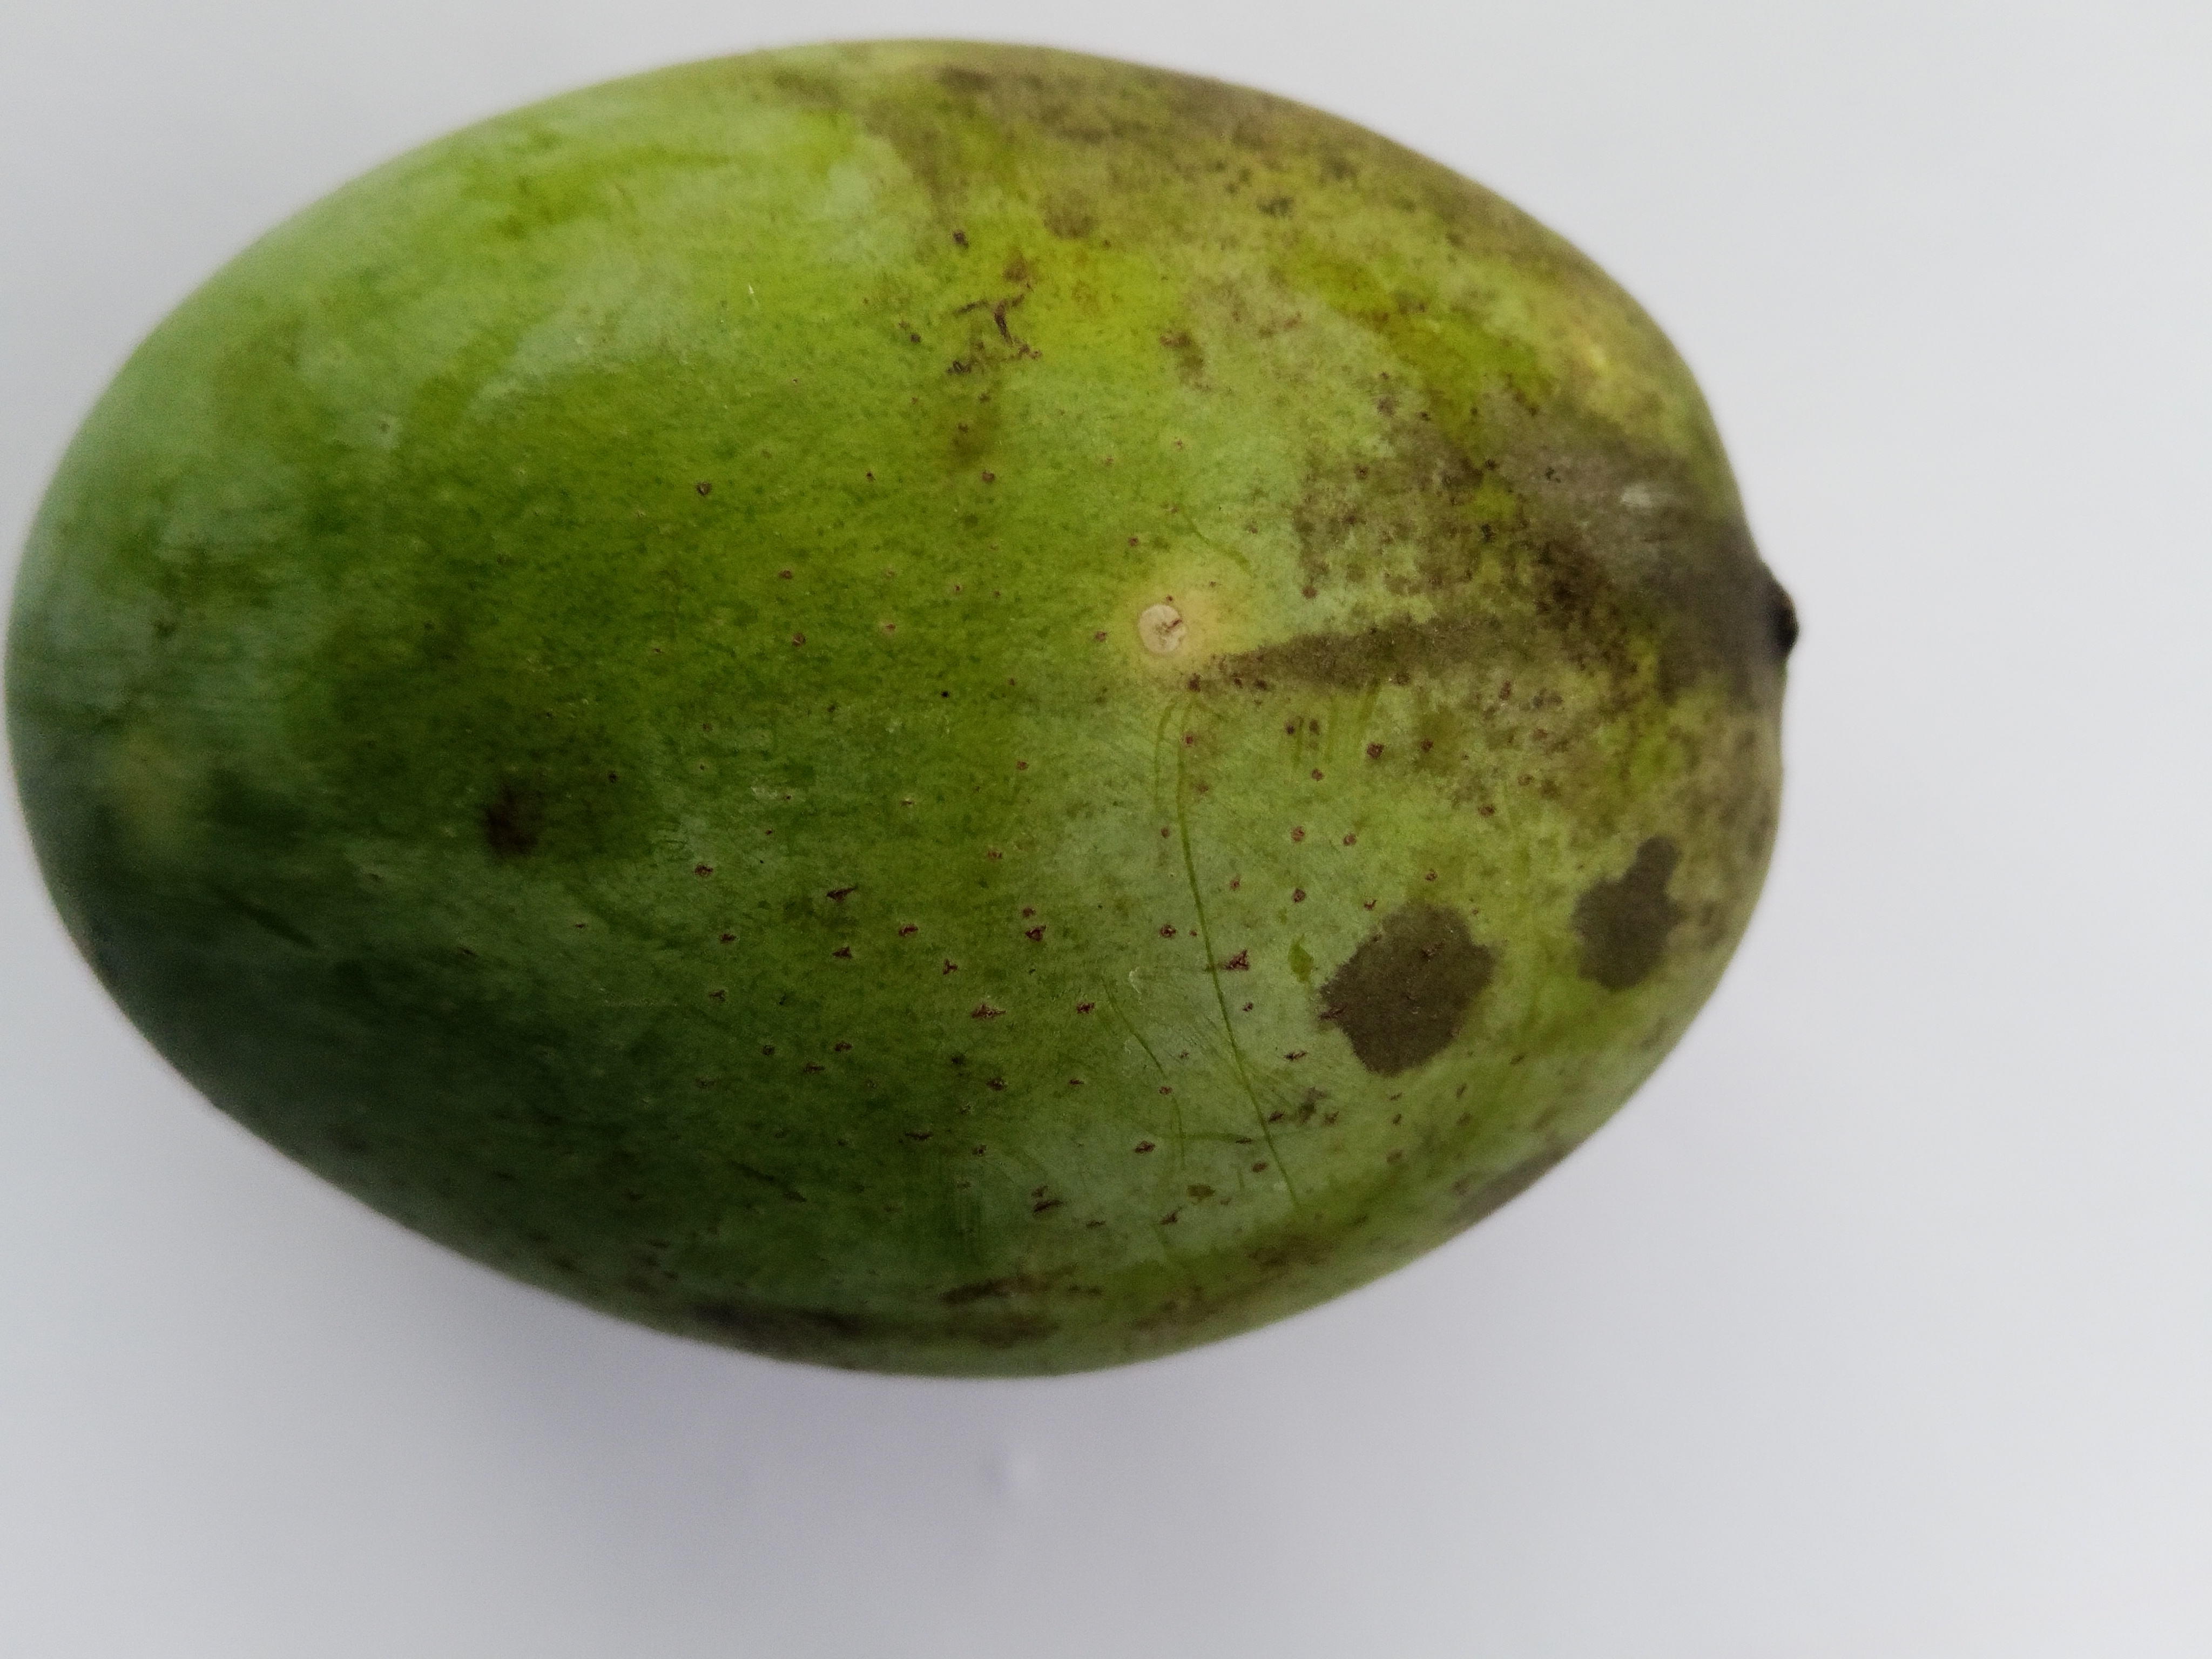
Mango variety: Langra